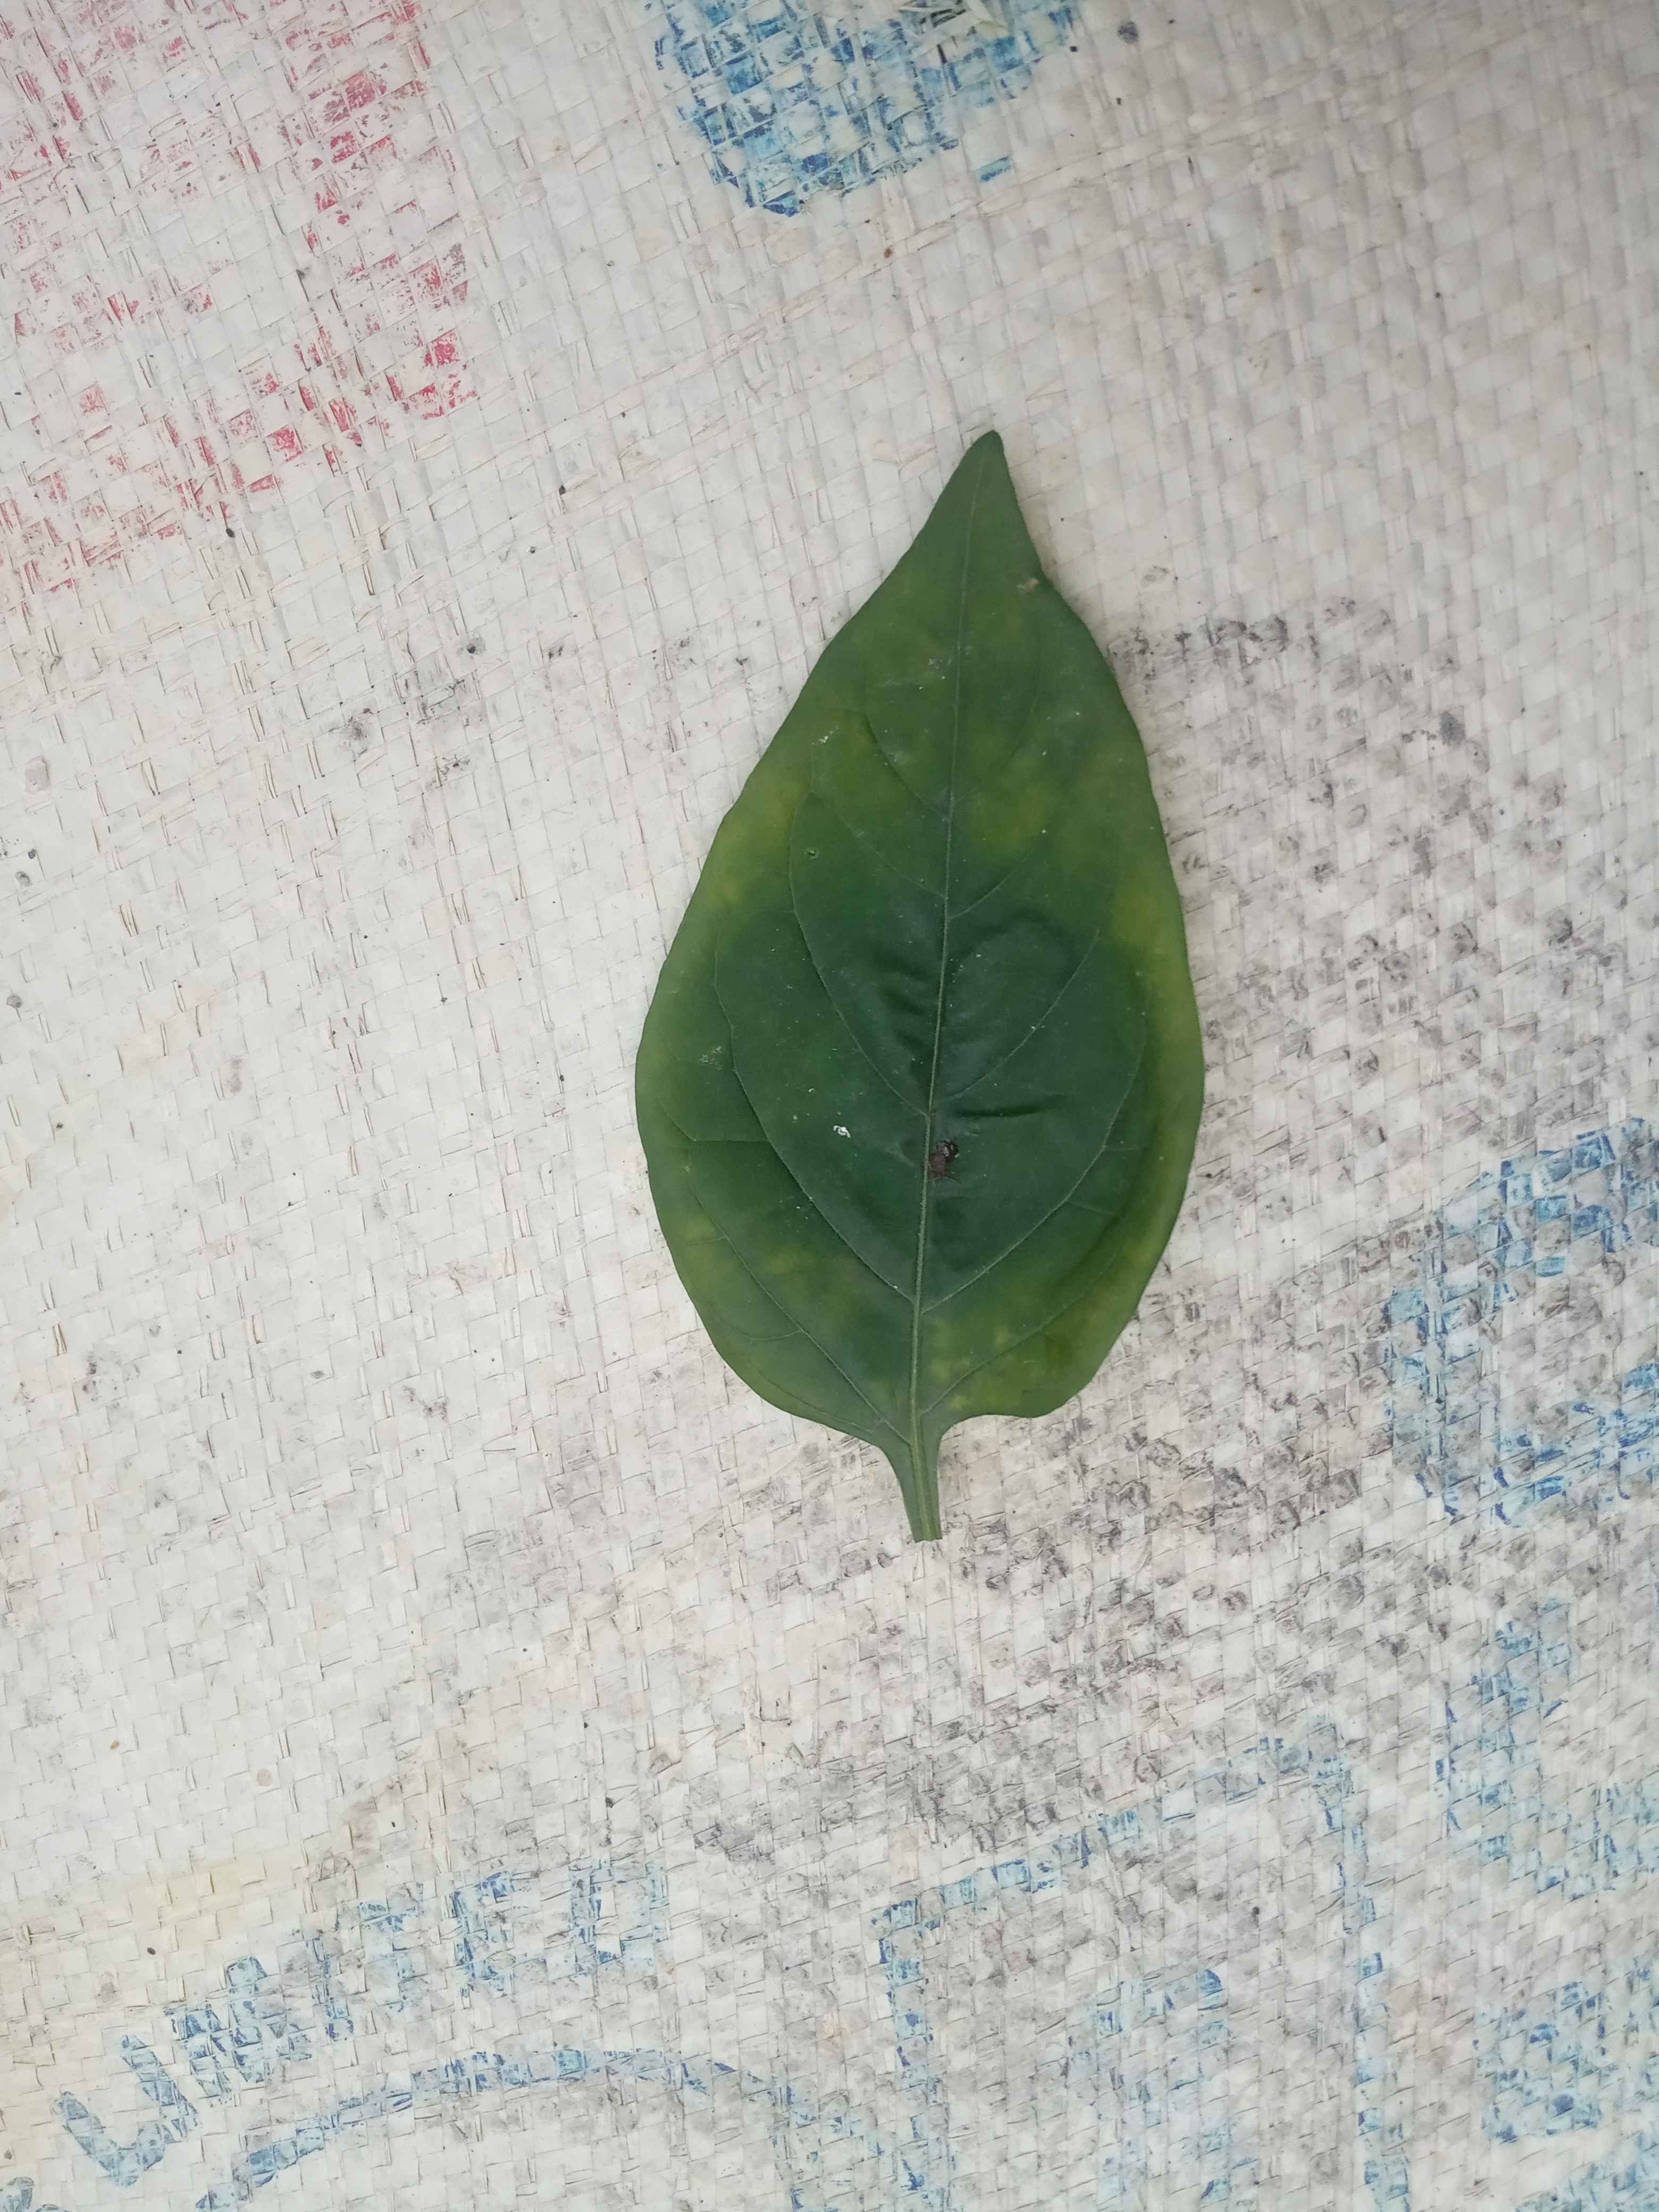
Plant: Ganike